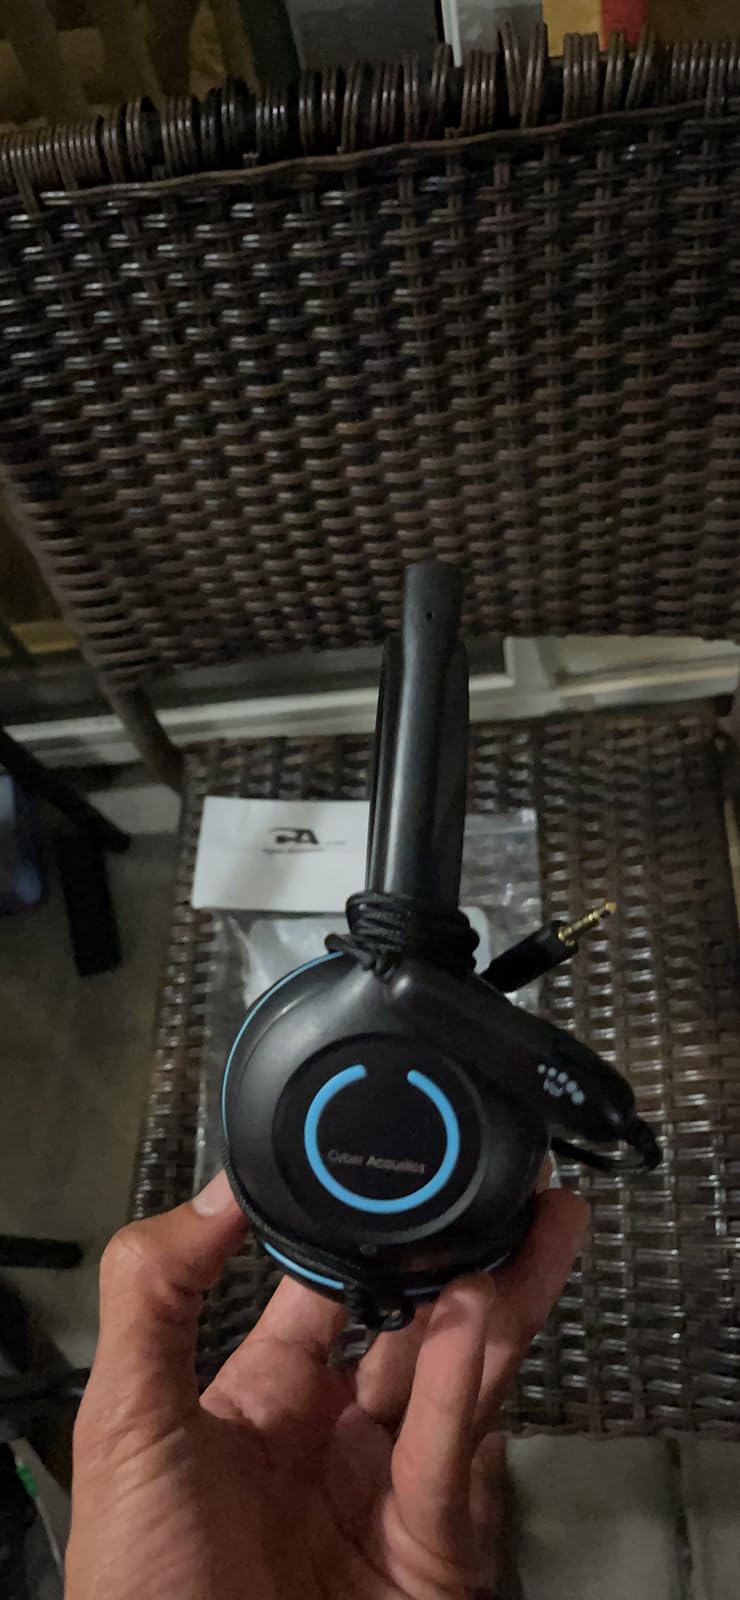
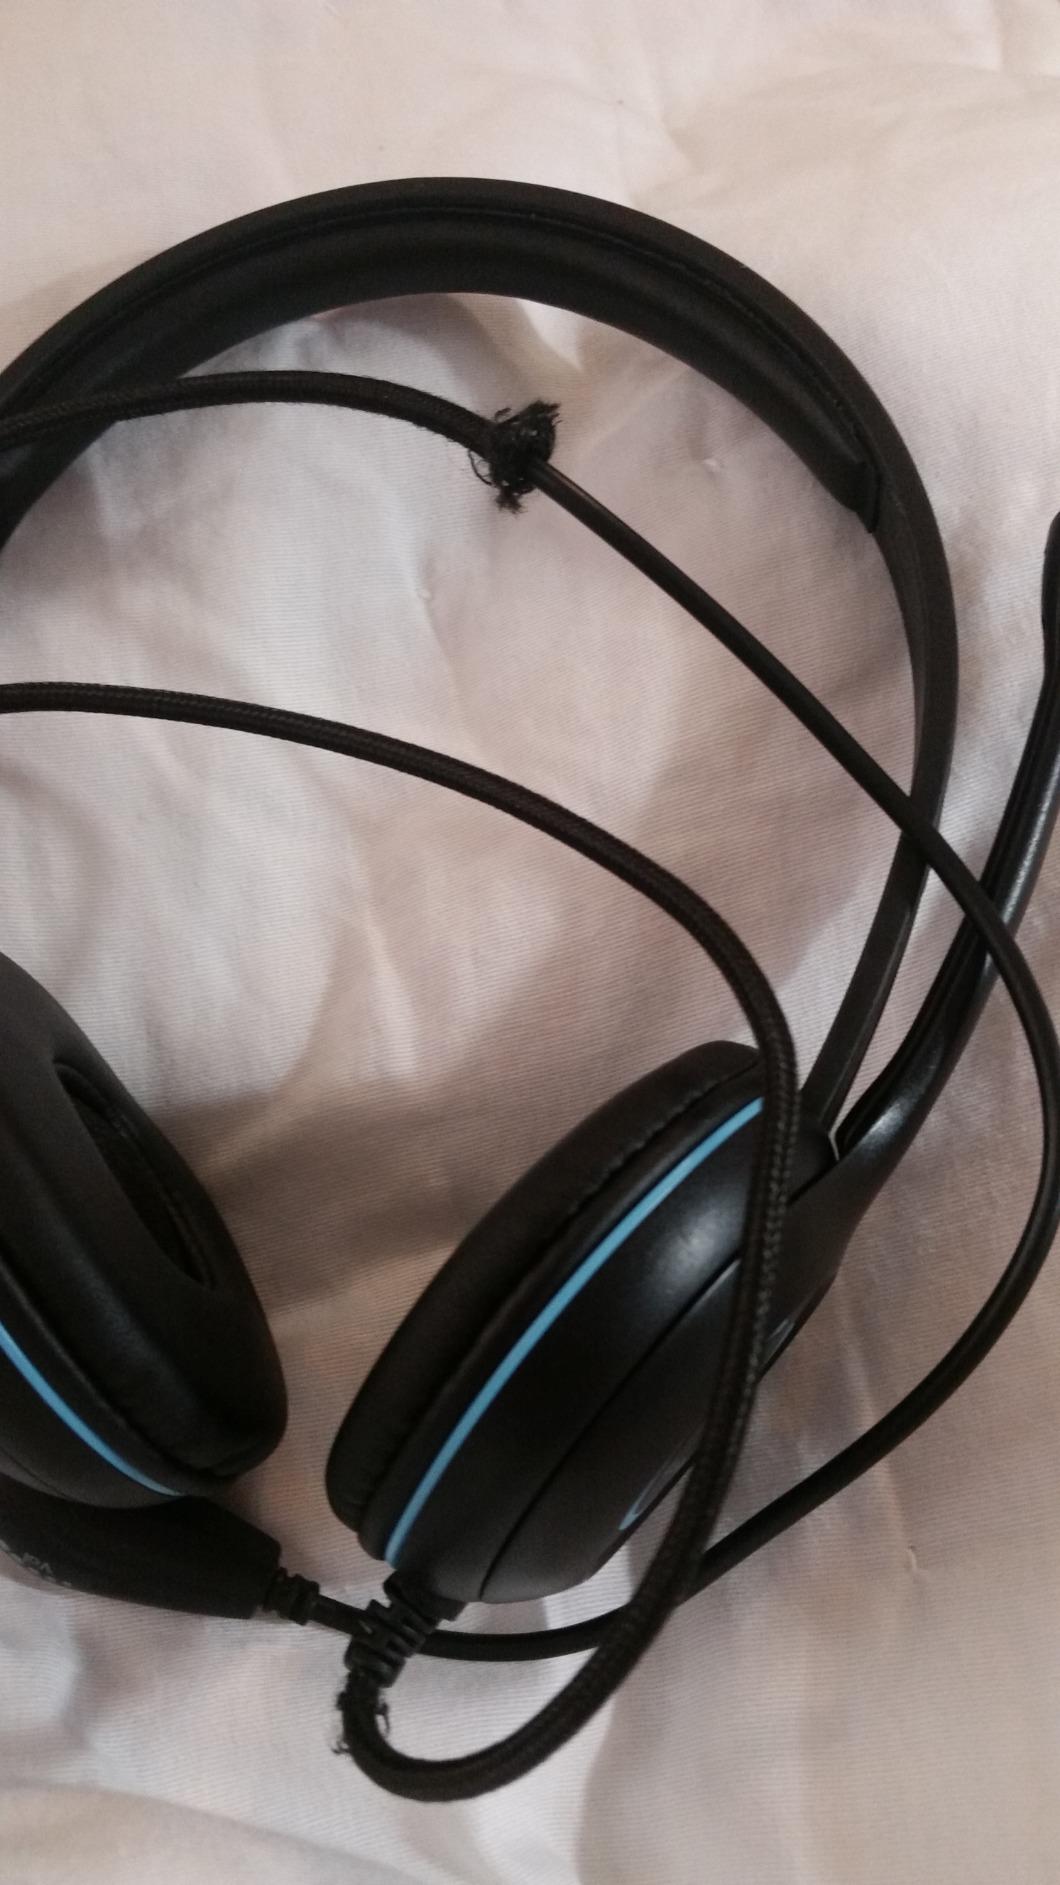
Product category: headphones
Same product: yes